Munger Fort

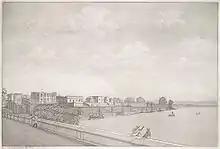
River front view of Munger with the ghats

The Ganges river that flows in front of Munger fort takes a turn in its flow direction towards the north ('Uttara vahini' in Sanskrit means: "north flowing"). At this location, a ghat (stepped approach to the river edge from the high bank built in stones) was constructed, which has a legend linked to it. An inscription at Kannauj records that Govind Chandra of Kannauj, a Gahadvala King, granted land on the bank of the river to build a ghat, after bathing in the Ganges river at Mudgagiri (Munger) on the occasion of the Hindu festival known as Akshaya Tritiya. There are several antiquities that have been unearthed at this ghat such as: an inscription of about the 10th century AD on the wall of the gateway that refers to king Bhagiratha and the construction of a Shiva temple; discovery of carvings and sculptures by archaeologist Bloch in 1903; an inscribed image of Dhyani Buddha (Buddha in meditation pose) describing the Buddhist doctrine; preserved now in the Indian Museum at Kolkata). Hence, this location is venerated by the Hindus.